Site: brandenburg
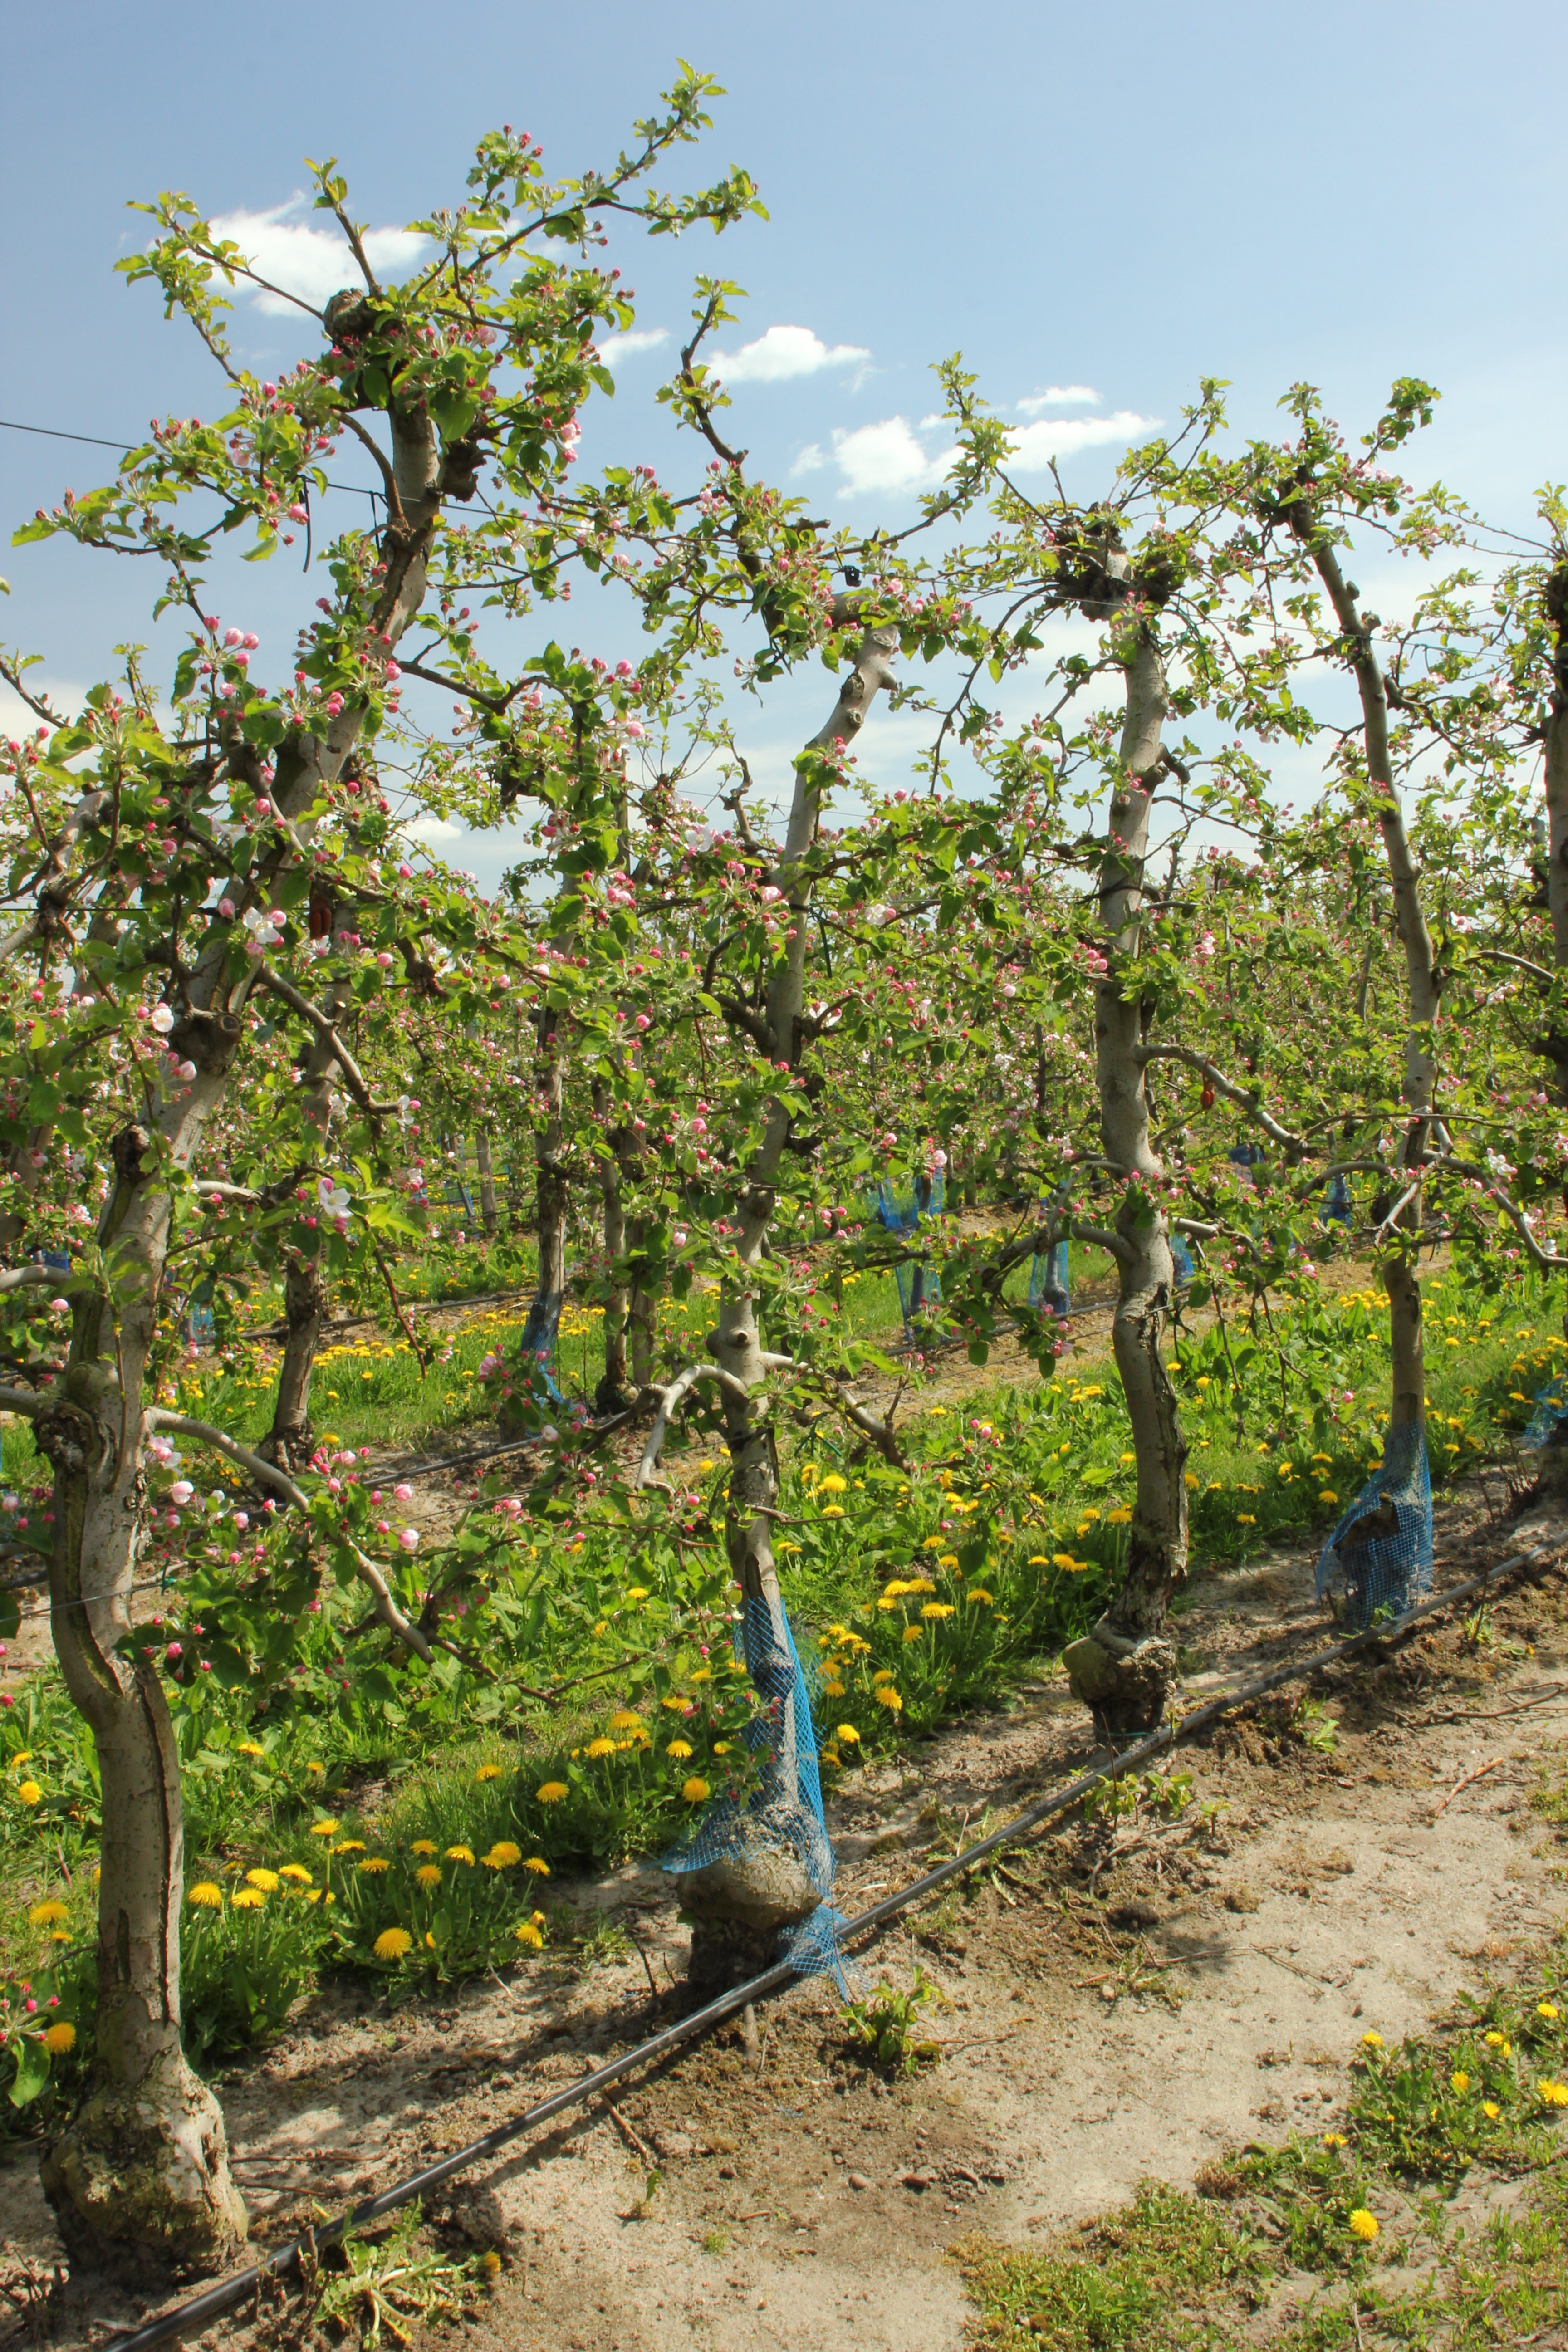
Growth stage (BBCH 57): Inflorescence emergence